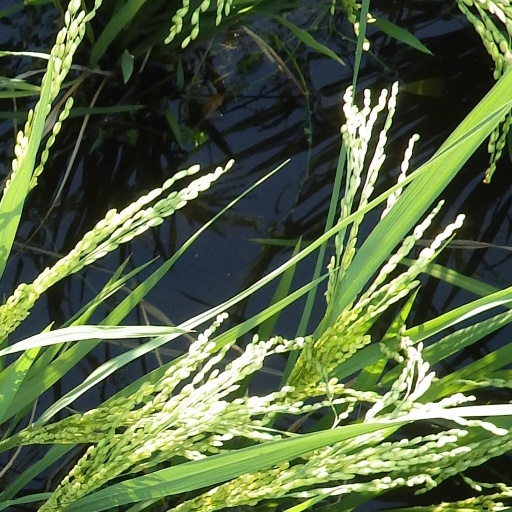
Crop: rice